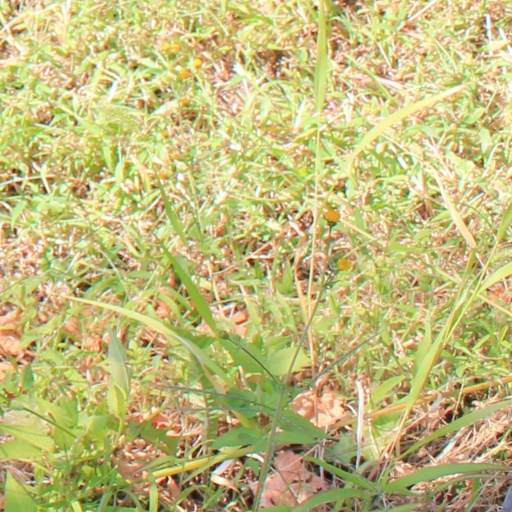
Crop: grape